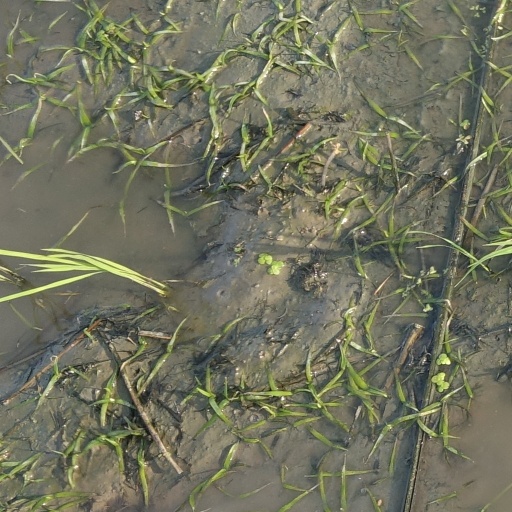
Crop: rice